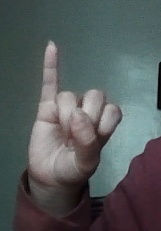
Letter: meem